Myristica fragrans

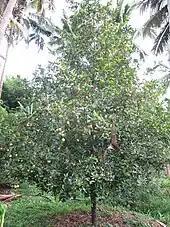
Bearing fruit

"Myristica fragrans" is an evergreen tree, usually tall, but occasionally reaching or even on Tidore. The alternately arranged leaves are dark green, long by wide with petioles about long. The species is dioecious, i.e. "male" or staminate flowers and "female" or carpellate flowers are borne on different plants, although occasional individuals produce both kinds of flower. The flowers are bell-shaped, pale yellow and somewhat waxy and fleshy. Staminate flowers are arranged in groups of one to ten, each long; carpellate flowers are in smaller groups, one to three, and somewhat longer, up to long.